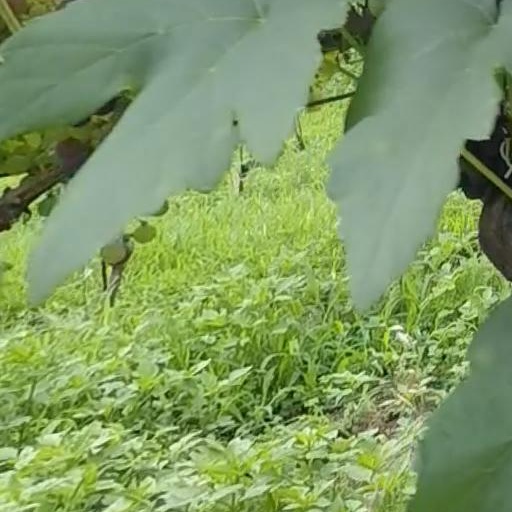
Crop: grape